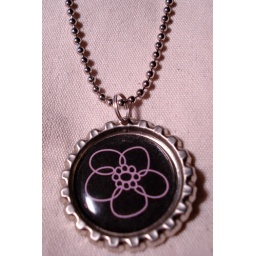
Flattened bottle cap with scrapbook paper image, sealed under a resin dome.